José Gabriel García

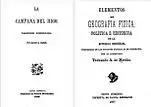
First Dominican novel and textbook printed in Dominican Republic

In 1860, the society established the first Dominican theatre with a purely artistic orientation. It was located in the former Church of the Jesuits (today National Pantheon) and presented the works of the most notable Spanish and French authors, as well as of national authors such as Félix María del Monte. The theater was inaugurated on October 13, 1860, with the staging of the drama ""Los dos Virreyes"" by José Zorrilla and the comedy ""Zapatero a tus zapatos"" and playing as actors: Alejandro Román, Luis Betances, Francisco Javier Miura and brothers Manuel de Jesús and José Gabriel García